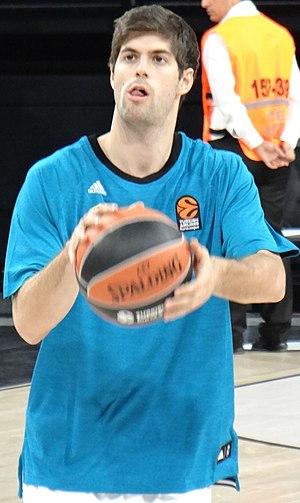
Santiago Yusta, né le 28 avril 1997, à Madrid, en Espagne, est un joueur espagnol de basket-ball. Il évolue au poste d'ailier.